Jonathan C. and Eliza K. Royle House

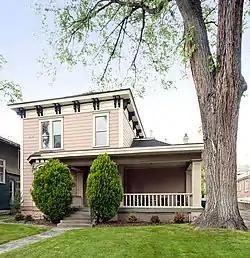

The Jonathan C. and Eliza K. Royle House, at 635 East 100 South in Salt Lake City, Utah, is an Italianate style house that was built in 1875. It was listed on the National Register of Historic Places in 1983.